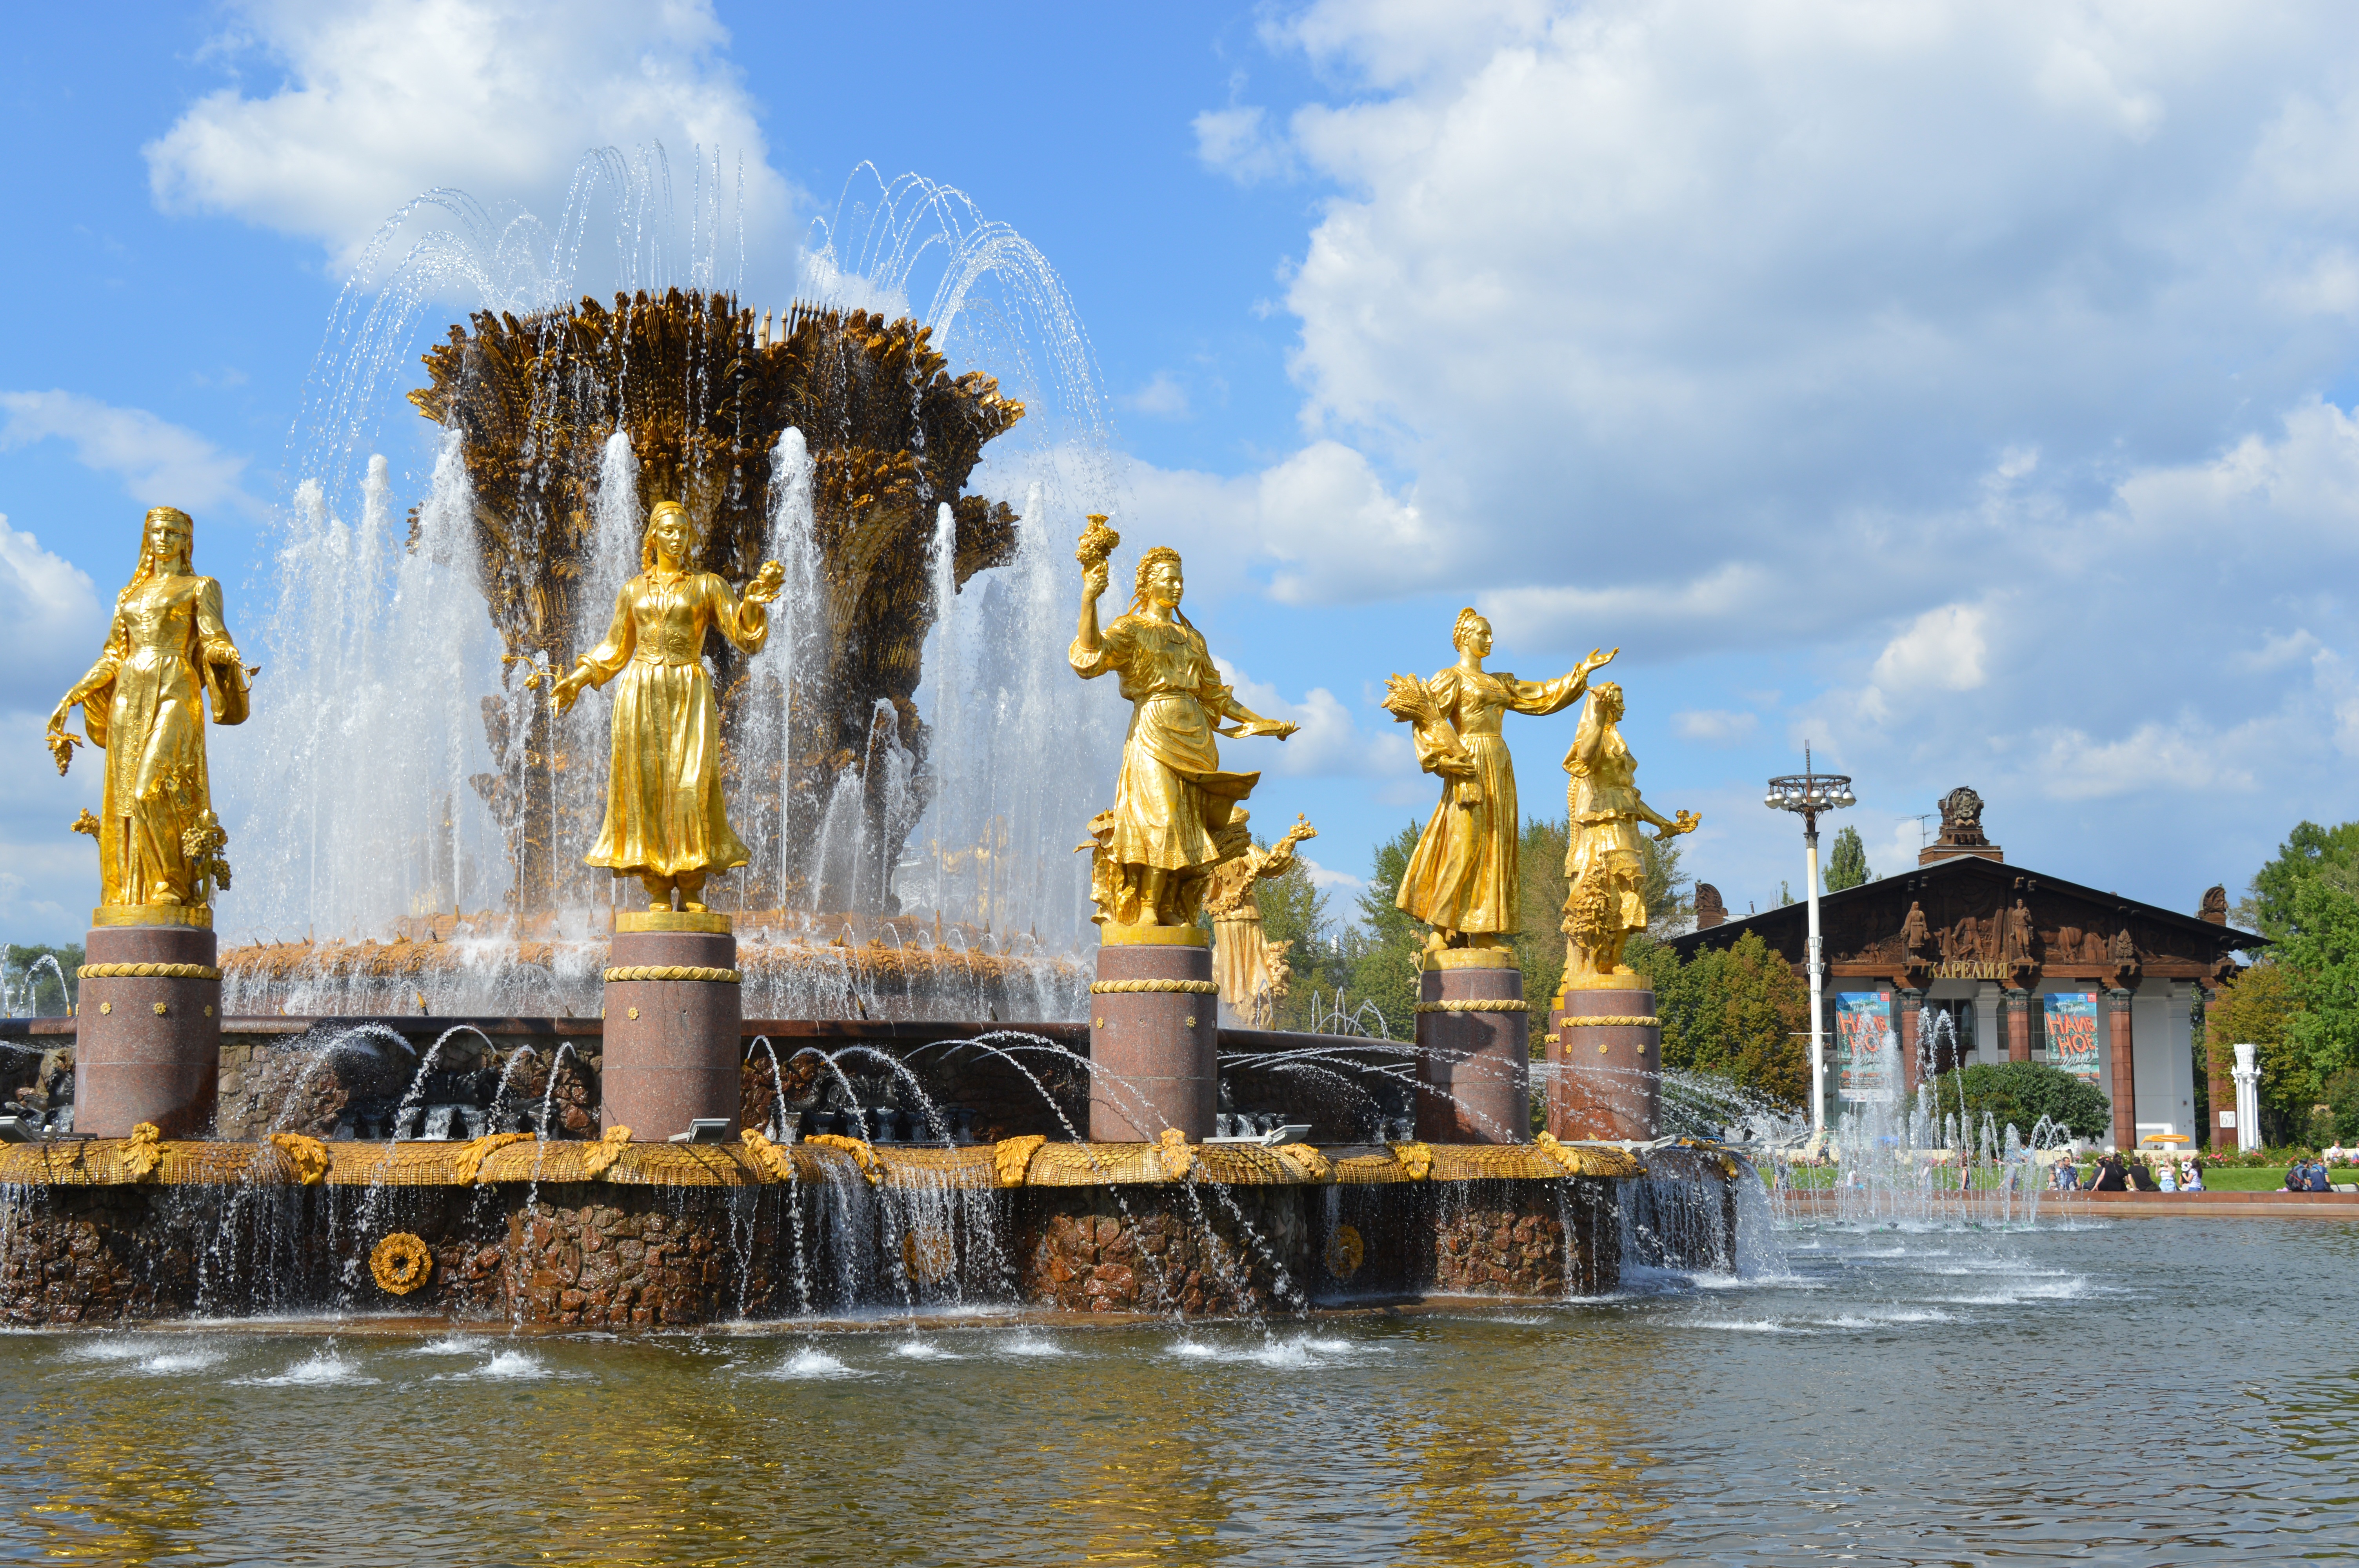
architecture, palace, monument, symbol, community, plaza, landmark, tourism, place of worship, sculpture, art, temple, fountain, history, moscow, russia, water feature, wat, enea, the soviet union, showplace, the ussr, peoples friendship fountain, ancient history